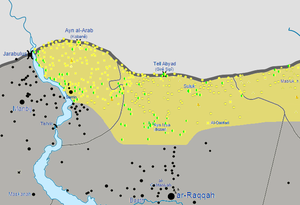
La bataille de Tall Abyad se déroule lors de la guerre civile syrienne. Après la bataille de Tall Tamer, les Kurdes lancent une offensive sur la ville de Tall Abyad, située entre Kobané et Ras al-Aïn. Soutenus par les frappes aériennes de la coalition menée par les États-Unis, les YPG et l'ASL atteignent la ville le 14 juin et s'en emparent deux jours plus tard. Cette bataille est considérée comme la plus grande défaite stratégique de l'État islamique depuis la proclamation du califat un an plus tôt, la ville était un point de passage des djihadistes étrangers vers la Syrie et tenait un axe de la contrebande de pétrole vers la Turquie. Sa prise permet également aux Kurdes d'unifier leur territoire en assurant une continuité géographique entre le canton de Kobané et celui de Cizir.